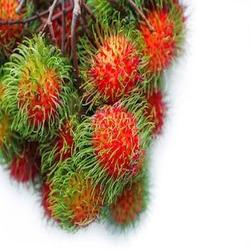
Label: Rambutan